Prespa (medieval town)

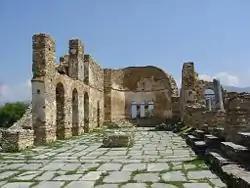
The ruins of the Basilica of Saint Achilleios in Prespa.

It is likely that the town itself, the center of that agglomeration of settlements, was situated on the Island of Saint Achilleios. It is the largest of the three mentioned islands (1,700 m long and 500 m wide). The ruins of several churches have been discovered, including a large basilica, which was according to some researchers one of the seven large churches, constructed by prince Boris I after the Christianization of Bulgaria, while other suggest that it was built by Thessalian Greeks by orders of emperor Samuel. Its architectural plan is similar to that of the Great Basilica in the old capital Pliska. There are traces of the early medieval Bulgarian painting and sculpture in the ruins. On the inner side of the apse are written the names of the bishops who were subordinated to the Bulgarian Patriarch in the late 10th century. The central part of the island along with the heights "Kale" (the Bulgarian for fortress) and "Kulata" (the Tower) used to be fortified. There were churches and probably residential buildings in lower parts and along the coast. That area constituted the Outer town. The northern end was named "Porta" (Gate) which may suggest that the Outer town also had defense structures.